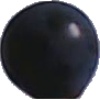
Label: Grape Blue 1